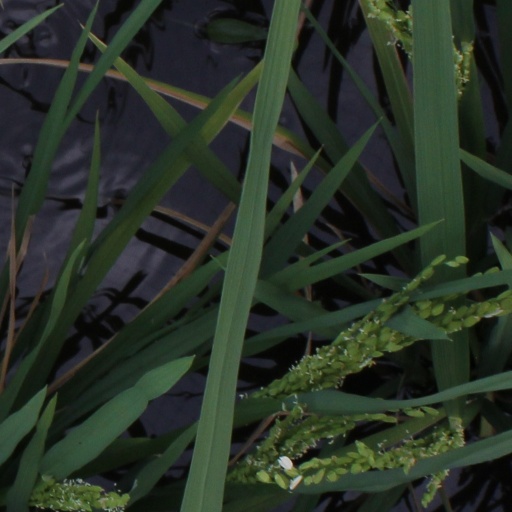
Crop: rice